Women in ancient Egypt

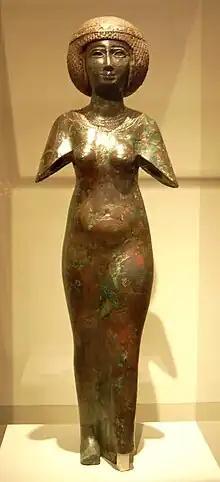
A bronze statue of a Divine Adoratrice of Amun, from the Twenty-second dynasty of Egypt, in the Egyptian Museum of Berlin.

There are few preserved examples of women as high officials. Some women are known to have become Pharaohs. One example of a woman in a high state position is Nebet who became vizier in the Sixth Dynasty. The vizier was the highest state official, second only to the king.